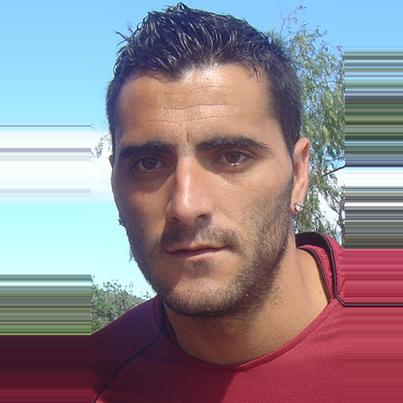
Age: 27